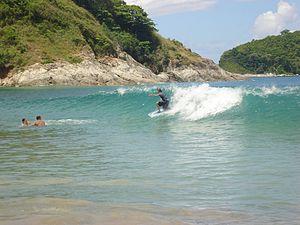
Le dropknee, ou DK, est une variation du bodyboard dans laquelle le pratiquant, plutôt que s'allonger le ventre contre la planche, se tient en équilibre sur celle-ci en posant à l'avant un pied à plat et à l'arrière le genou de son autre jambe.